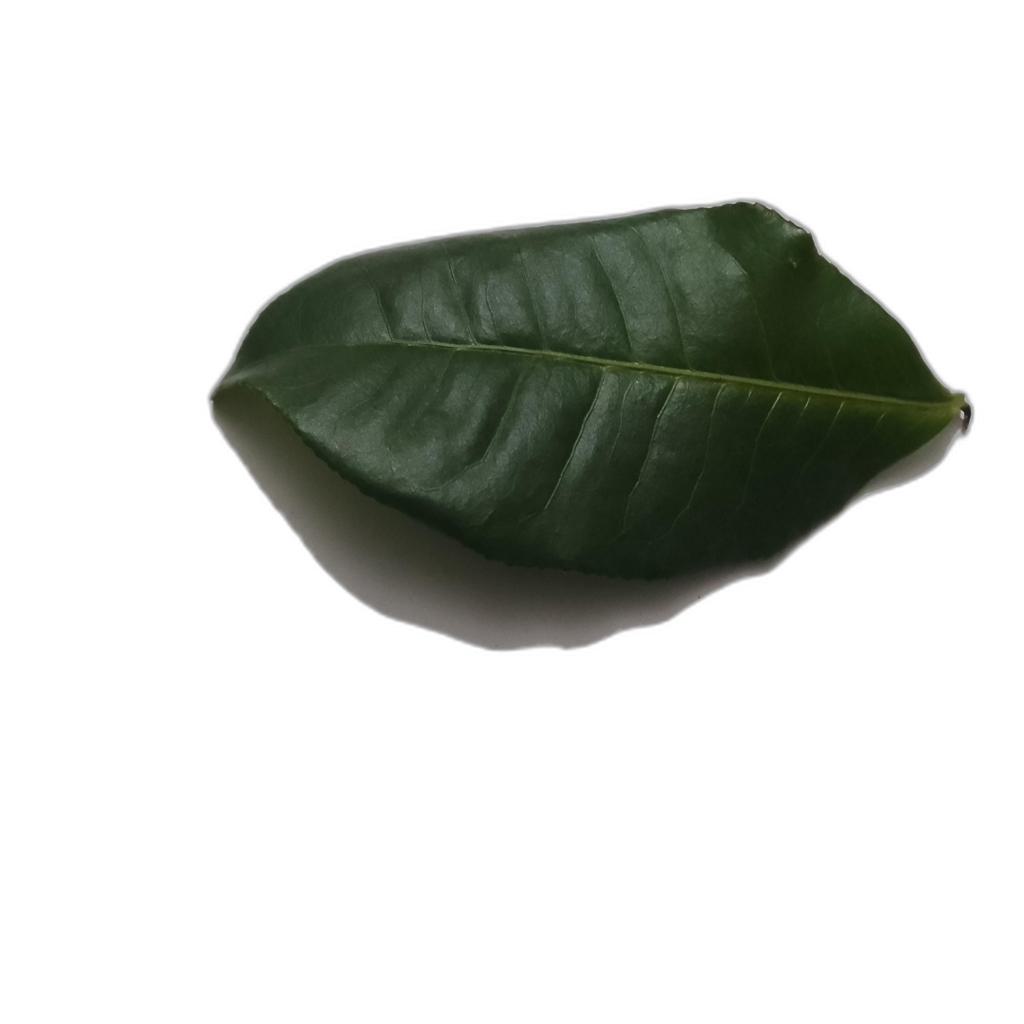
Label: Healthy